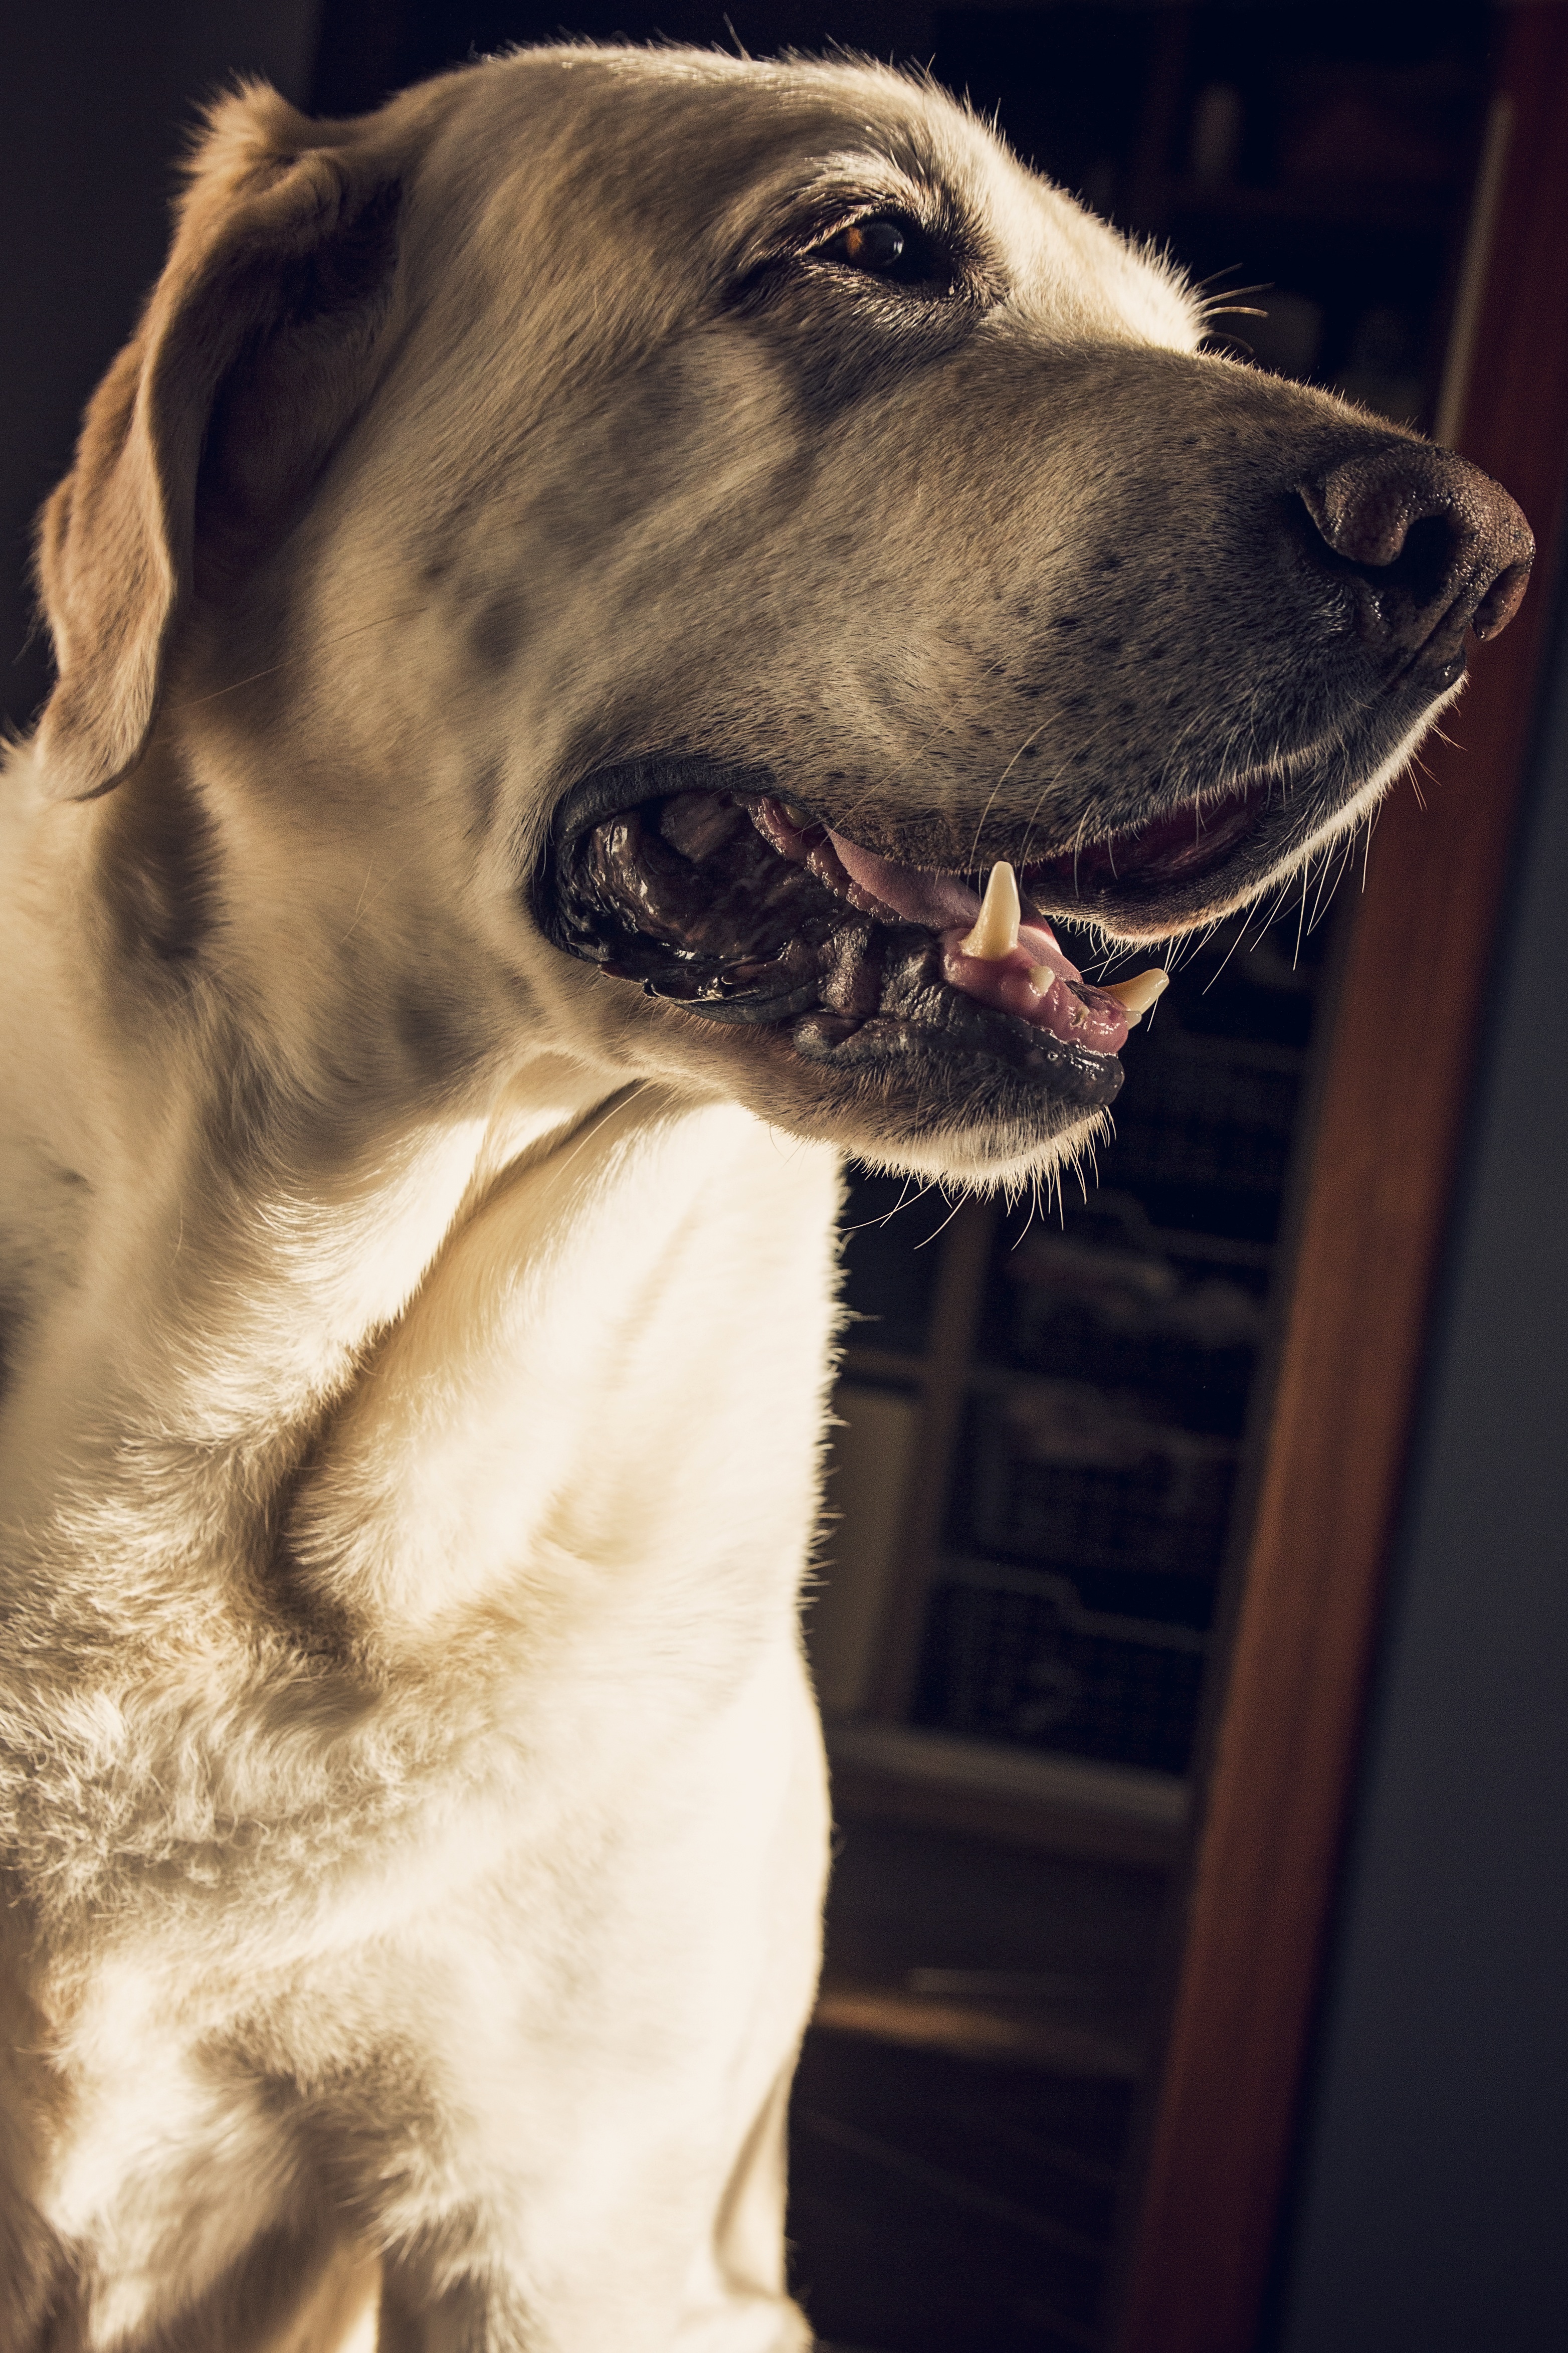
puppy, dog, animal, cute, canine, pet, fur, mammal, nose, whiskers, snout, vertebrate, adorable, breed, doggy, purebred, dog like mammal